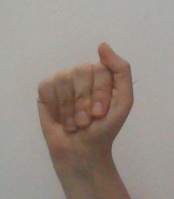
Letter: saad